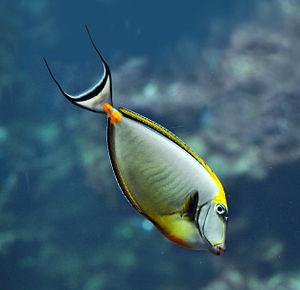
Le Naso elegans, appelé licorne à épine orange indien, nasique à éperons orange ou nason bariolé, est un poisson téléostéen de la famille des Acanthuridae ou « poissons chirurgiens ».